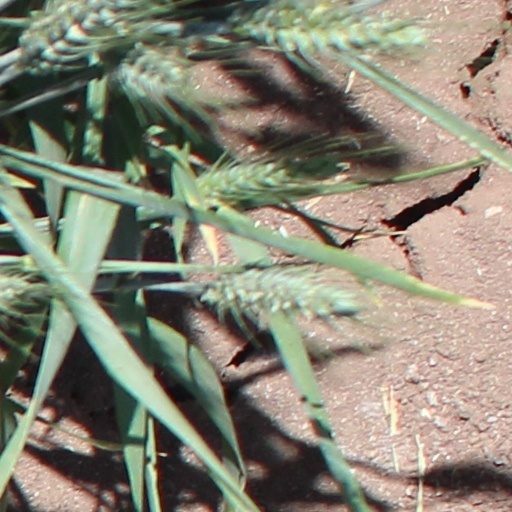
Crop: wheat